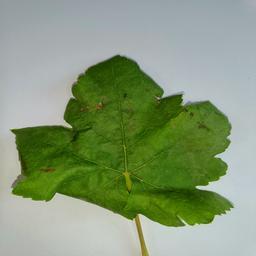
Label: Powdery Mildew